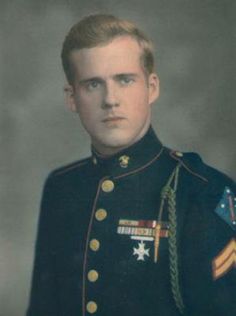
ยูจีน สเลดจ์

| image = Eugene sledge.jpg
| image_size = 200px
| caption = สเลดจ์ในปี ค.ศ. 1946
| nickname = สเลดจ์แฮมเมอร์
| birth_name = ยูจีน บอนดูแรนท์ สเลดจ์
| placeofburial = Pine Crest Cemetery, Mobile, รัฐแอละแบมา
| placeofburial_label = Place of burial
| branch = nowrap| เหล่านาวิกโยธินสหรัฐ
| serviceyears = 1942–1946
| rank = ไฟล์:USMC-E4.svg|25px Corporal#United States|สิบโท
| unit = กองร้อยเค, 3rd Battalion 5th Marines|กองพันที่ 3 นาวิกโยธินที่ 5, 1st Marine Division (United States)|กองพลนาวิกโยธินที่ 1
| battles = สงครามโลกครั้งที่สอง
*ยุทธการที่ปาเลลิว
*ยุทธการที่โอกินาวะ
สงครามกลางเมืองจีน
*ปฏิบัติการเบอร์ลีเกอร์
| laterwork = ศาสตราจารย์วิชาชีววิทยา, นักเขียน
ยูจีน บอนดูแรนท์ สเลดจ์ (4 พฤศจิกายน ค.ศ. 1923 - 3 มีนาคม ค.ศ. 2001) เป็นเหล่านาวิกโยธินสหรัฐ|นาวิกโยธินสหรัฐ ศาสตราจารย์มหาวิทยาลัย และนักเขียน ด้วยหนังสือบันทึกความทรงจำของเขาในปี ค.ศ. 1918 With the Old Breed: At Peleliu and Okinawa ซึ่งได้บันทึกประสบการณ์การสู้รบของเขาในช่วงสงครามโลกครั้งที่สอง และต่อมาได้ถูกนำมาใช้เป็นแหล่งข้อมูลสำหรับสารคดีช่องพีบีเอสของเคน เบิร์นส์ The War (ค.ศ. 2007), เช่นเดียวกับมินิซีรีส์ของช่องเอชบีโอ เดอะ แปซิฟิก (ค.ศ. 2010) ซึ่งเขาได้ถูกสวมบทบาทโดย โยเซฟ มาเซโล่
== อ้างอิง ==
หมวดหมู่:บุคคลจากรัฐแอละแบมา
หมวดหมู่:ทหารเรือชาวอเมริกัน
หมวดหมู่:ทหารชาวอเมริกันในสงครามโลกครั้งที่สอง